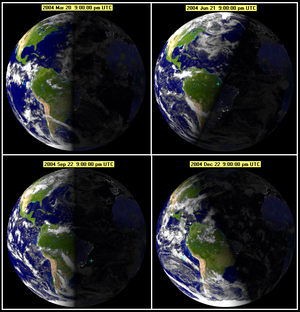
Terminator (astronomi) / Terminatoren på Jorden
Terminatorens orientering på den nordlige og sydlige halvkugle afhænger af årstiden. Jævndøgn er vist til venstre og solhverv til højre.
Terminatoren er i astronomi og meteorologi en fiktiv linje, som på et belyst himmellegeme adskiller den oplyste dagside fra den mørke natteside. Den kendes også som separatoren, dag-nat-linjen og tusmørkezonen.